Robert Kubica

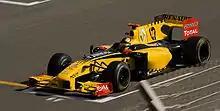
Kubica driving for Renault at the 2010 Bahrain Grand Prix, the opening round of the season.

Kubica moved to the Renault team for . His position was briefly put in doubt, however, by the team evaluating its future in the sport following the 2009 season in the wake of the "Crashgate" scandal and the parent company's financial problems. This resulted in a Luxembourg-based investment firm, Genii Capital, taking a 75% stake in the team; Renault retained the remaining 25%. Eric Boullier was also appointed as the new team manager. Kubica said he might not stay with Renault, as his contract was only valid if the parent company had a controlling stake in the team, but he then decided to remain with them. On 31 January 2010, it was announced that Vitaly Petrov was to be Kubica's teammate.